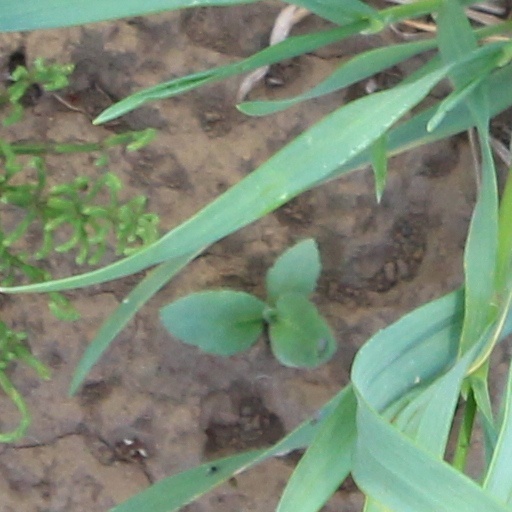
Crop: wheat